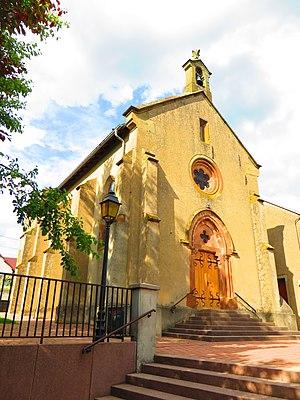
Tenteling Ebring Chapelle Saint-Joseph
Ebring est une ancienne commune française du département de la Moselle. Elle est rattachée à celle de Tenteling depuis 1811.
Tenteling est une commune française de l'aire urbaine de Sarrebruck-Forbach située dans le département de la Moselle et le bassin de vie de la Moselle-Est, en région Grand Est.